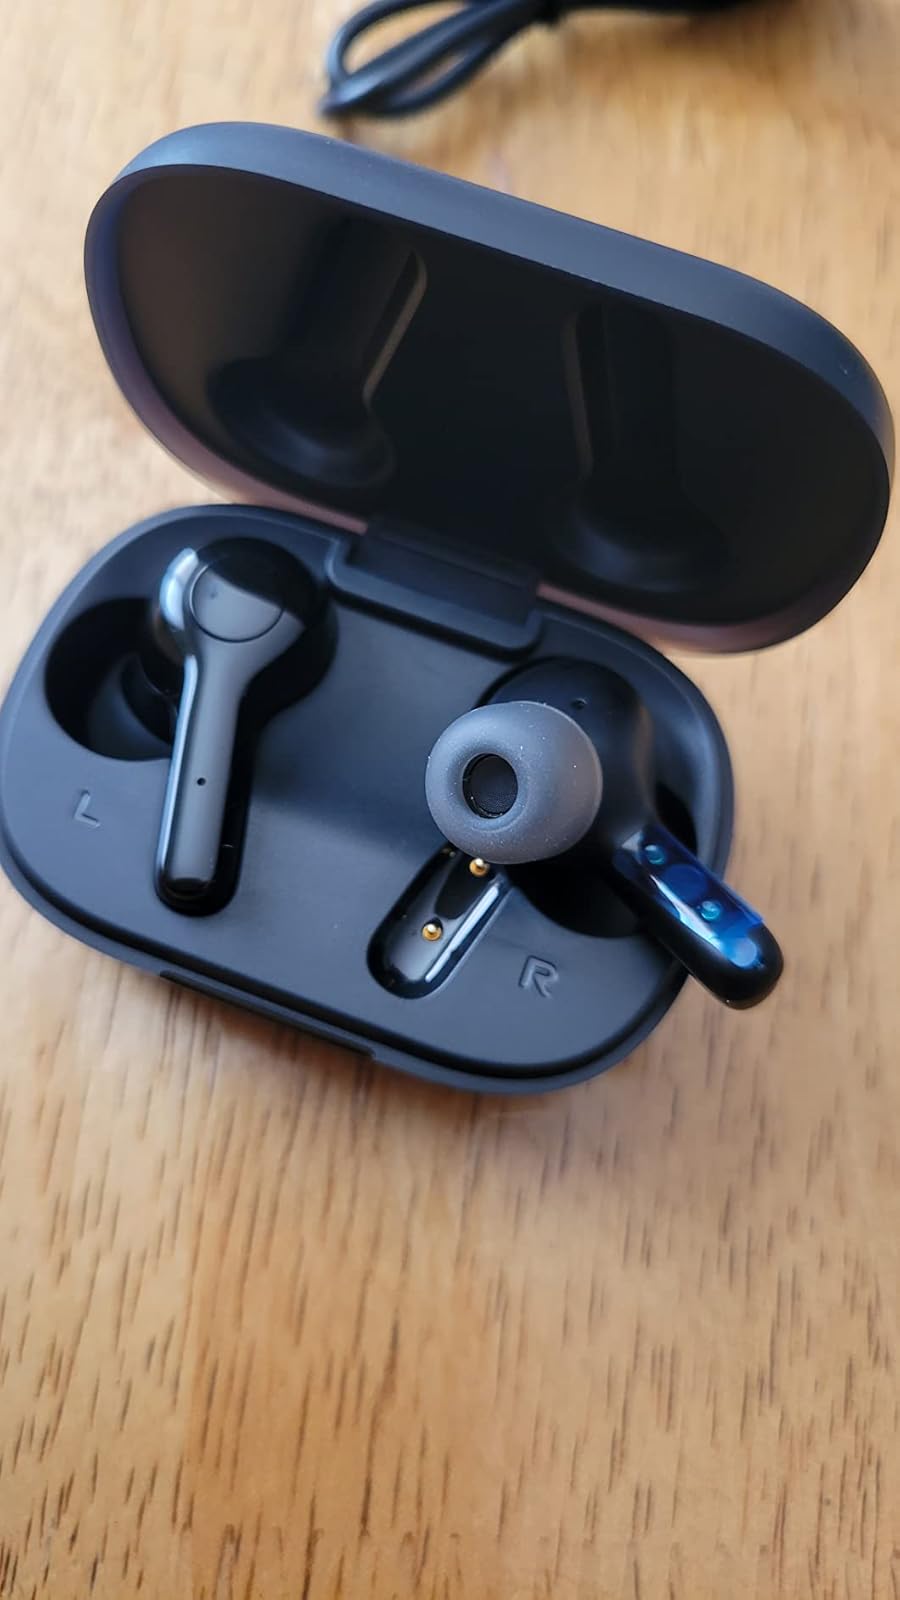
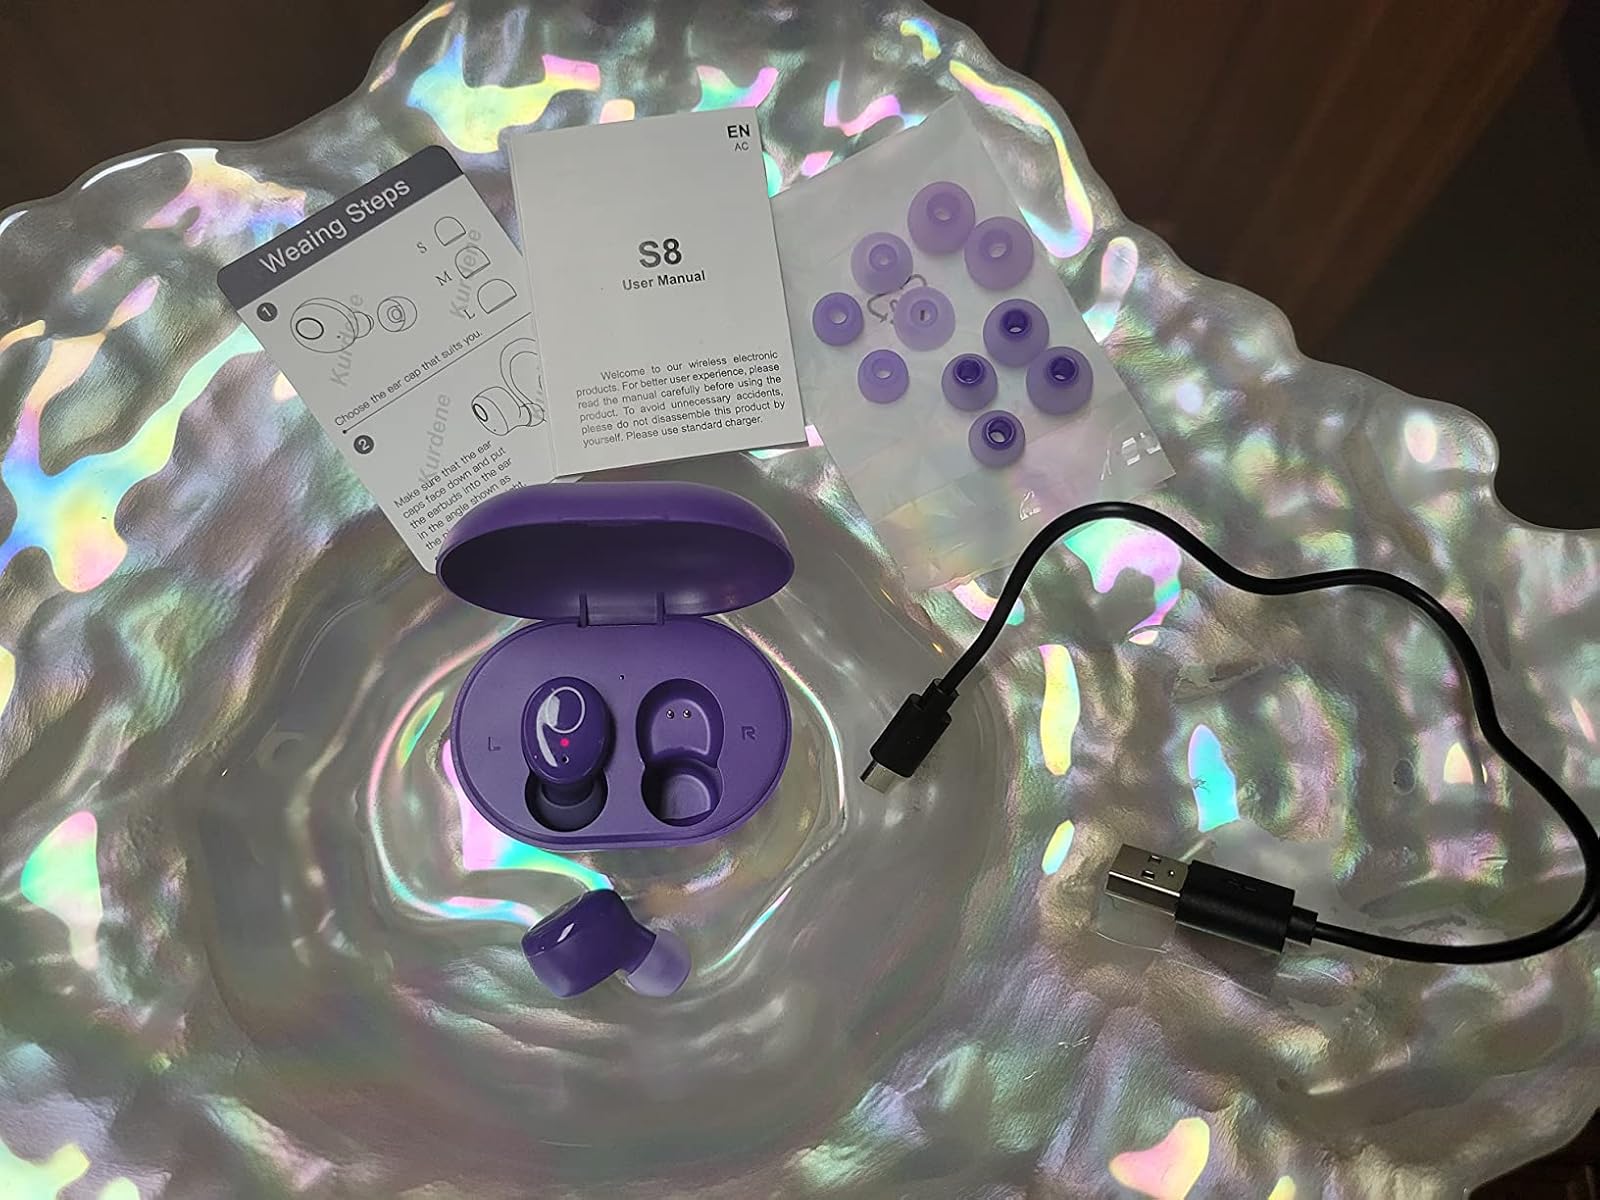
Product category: earbuds
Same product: no